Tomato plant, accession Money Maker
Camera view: tilt-top (135 deg); turntable rotation: 210 degrees
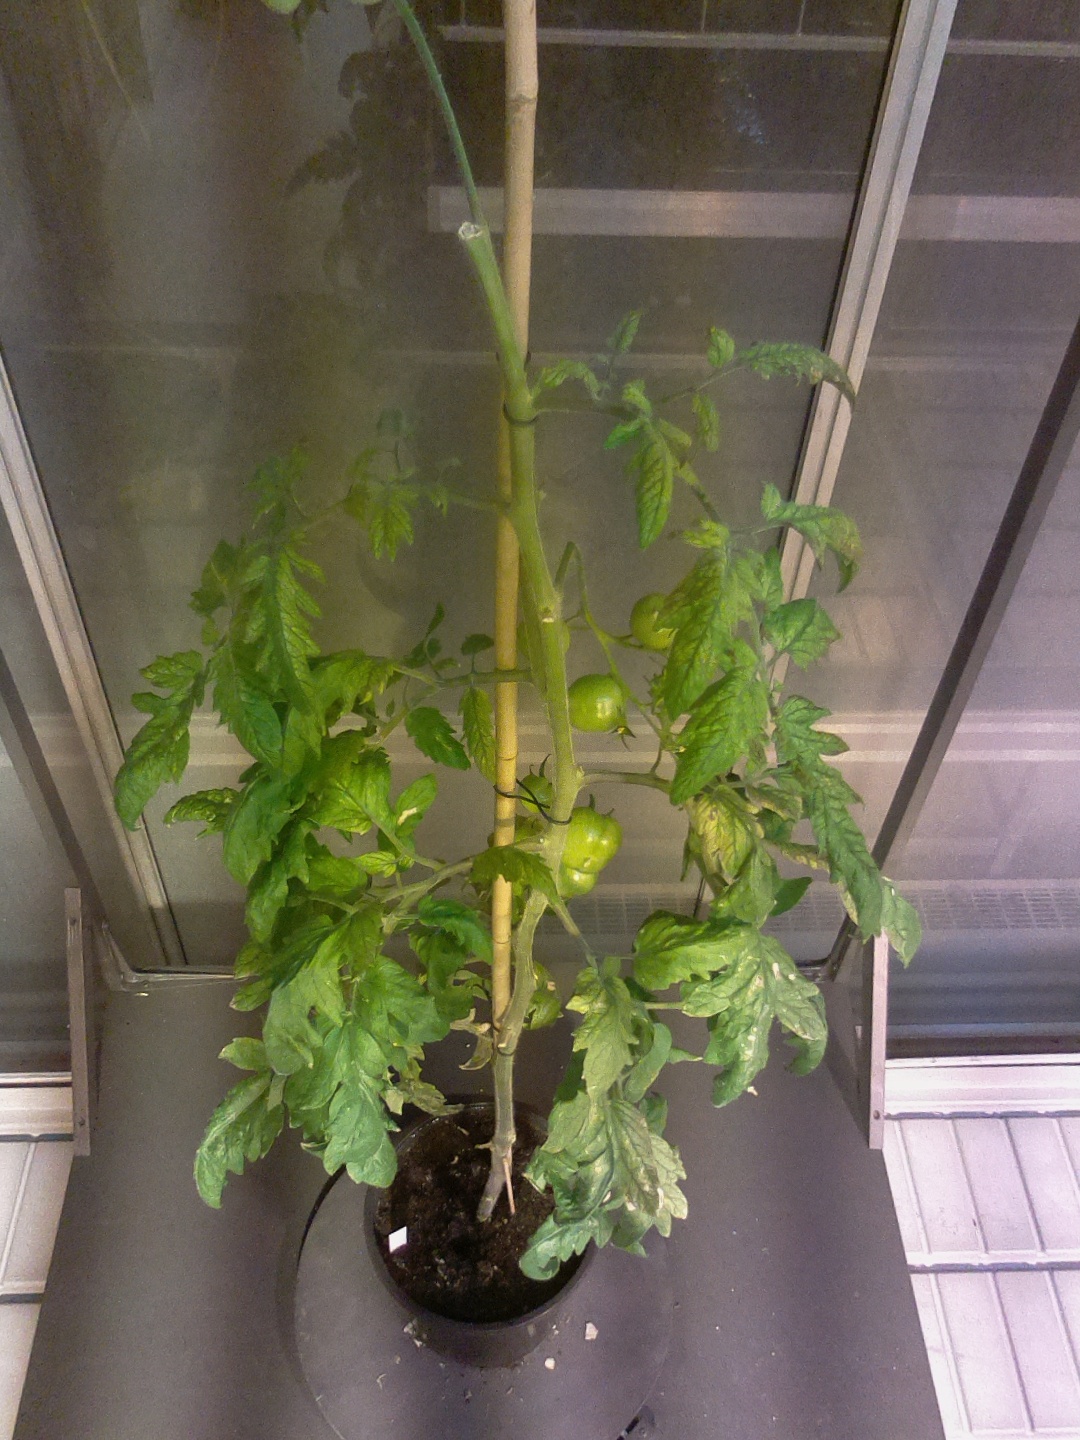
BBCH growth stage 79: 90% -100% of final fruit size